Fokker

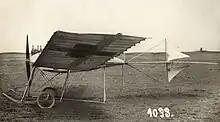
Fokker's first airplane, the "Spin" (Spider) (1910)

At age 20, while studying in Germany, Anthony Fokker built his initial aircraft, the "Spin" (Spider)—the first Dutch-built plane to fly in his home country. Taking advantage of better opportunities in Germany, he moved to Berlin, where in 1912, he founded his first company, Fokker Aeroplanbau, later moving to the Görries suburb just southwest of Schwerin (at ), where the current company was founded, as Fokker Aviatik GmbH, on 12 February 1912.